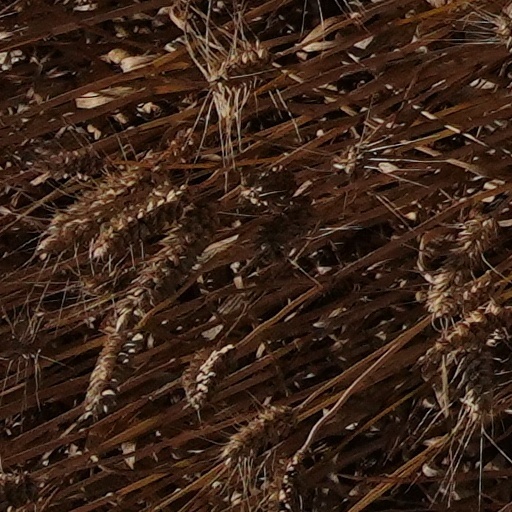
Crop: wheat